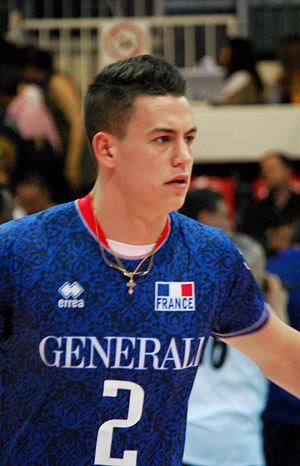
Les couleurs nationales de la France sont le bleu, blanc et rouge issue du drapeau national. Ces couleurs ont une origine républicaine. Sous l'Ancien Régime et la Restauration, le blanc est considéré comme la couleur royale et française par excellence. En sport, le bleu et dans une moindre mesure le blanc sont utilisés par de nombreuses équipes nationales.